Describe the emotion expressed in this image:  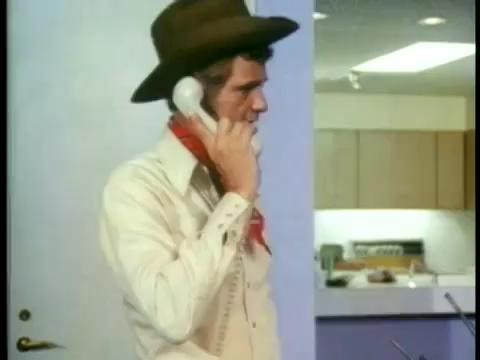
This person displays Suffering, valence and arousal with low intensity.